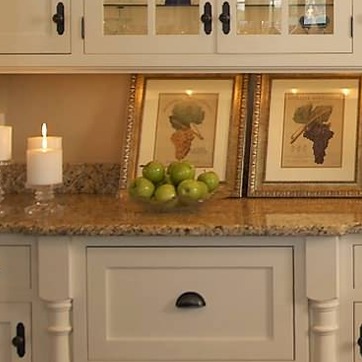
Material: food